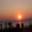
Label: sea